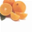
Label: orange